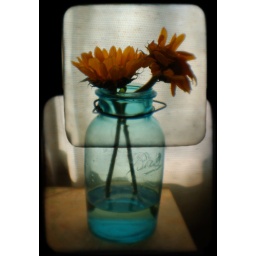
Flowers in blue bottle